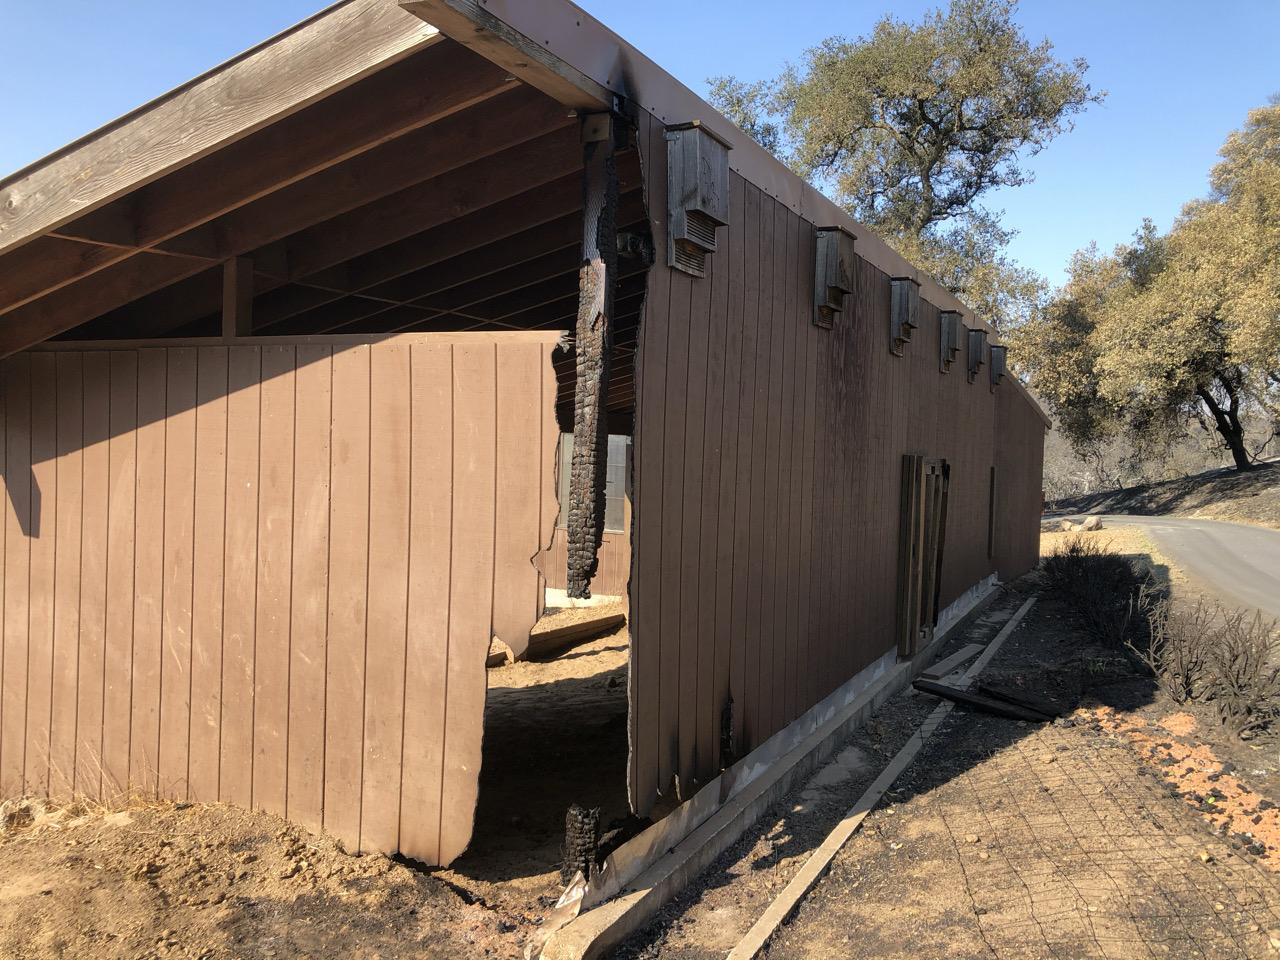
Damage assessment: affected